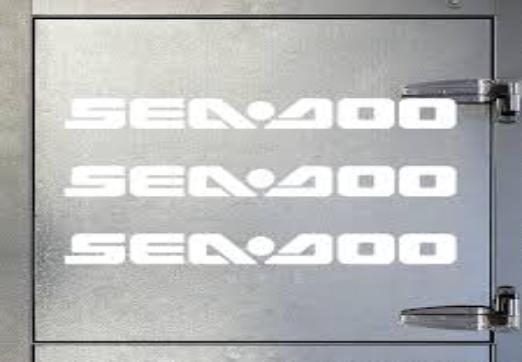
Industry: Sports